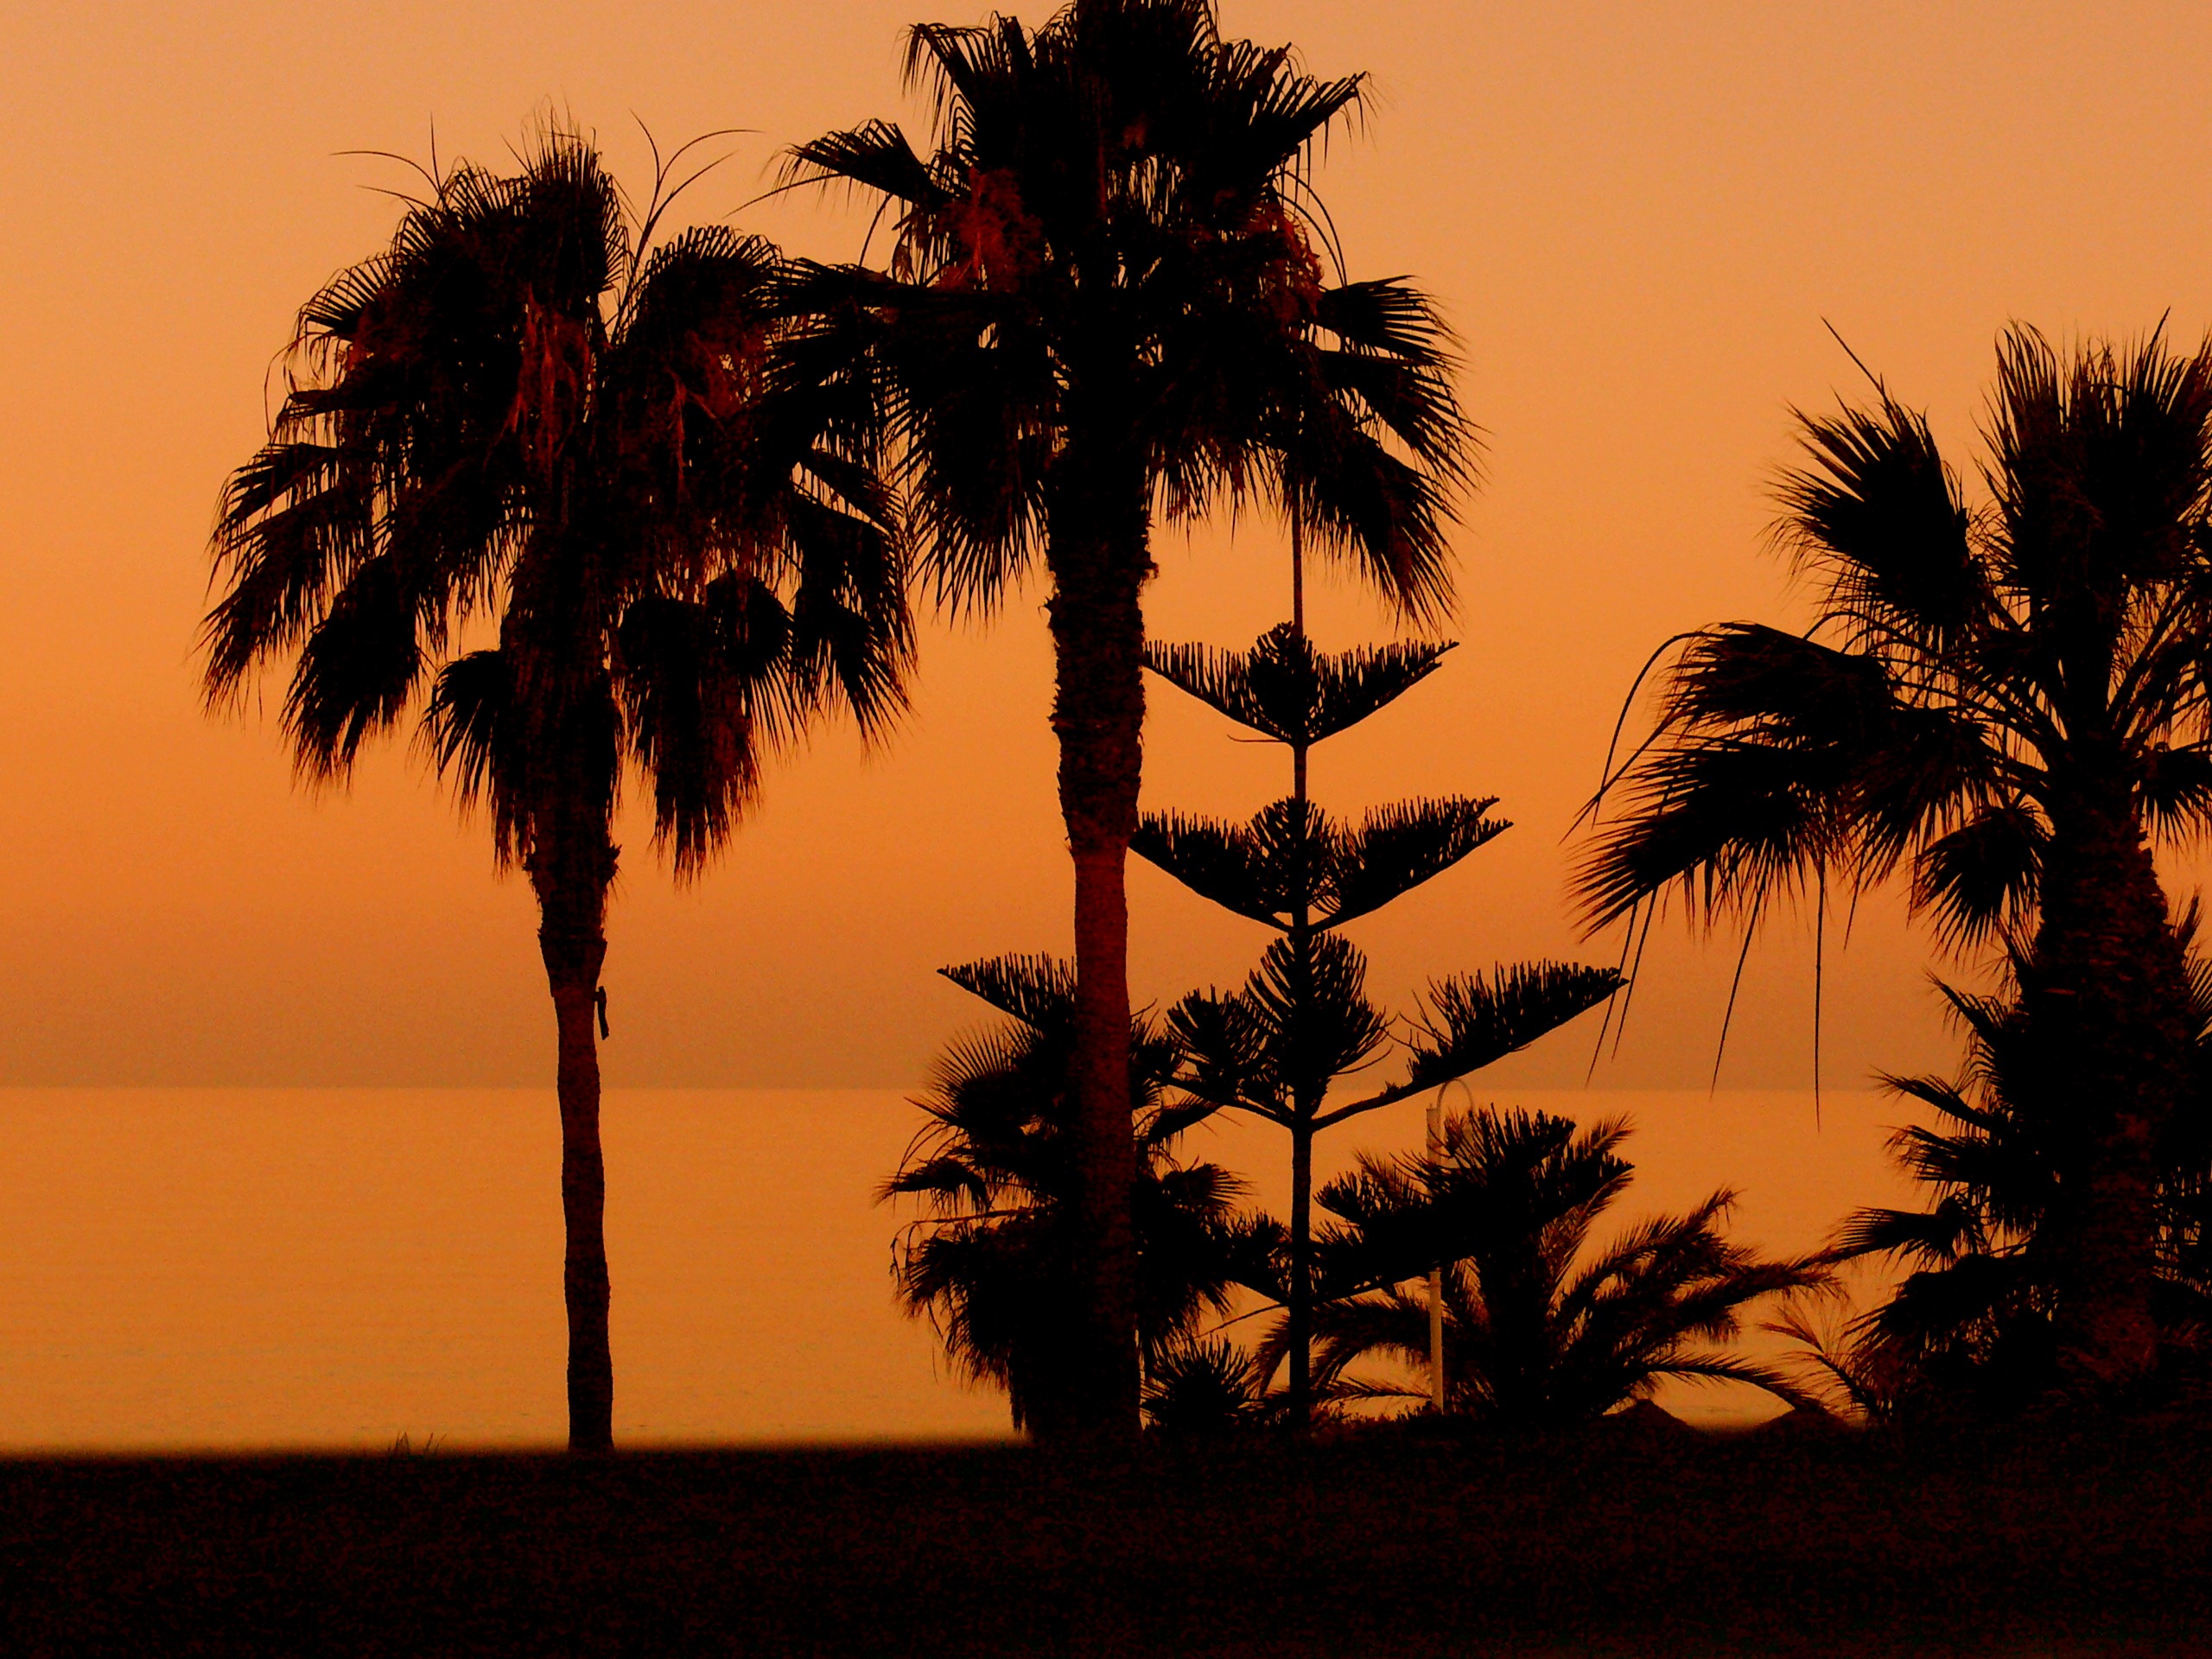
beach, tree, horizon, plant, sunrise, sunset, sunlight, morning, dawn, dusk, evening, savanna, palm trees, nerja, flowering plant, woody plant, land plant, arecales, palm family